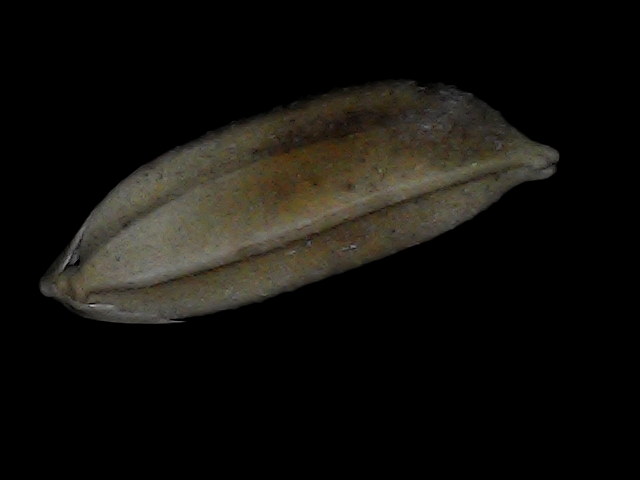
Rice variety: Bd72